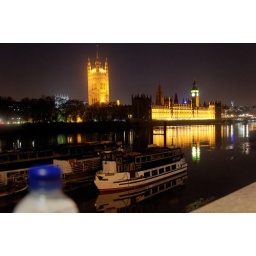
my water bottle in the way